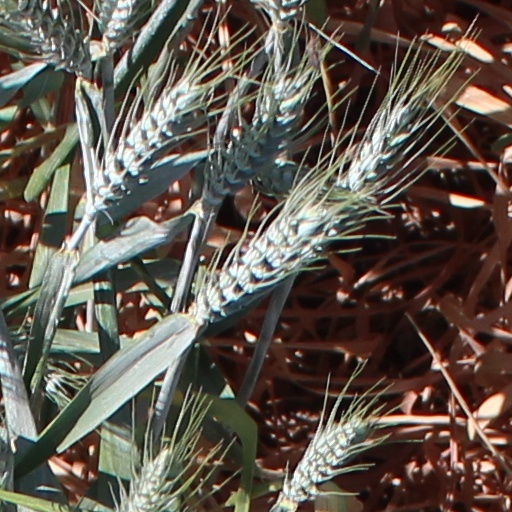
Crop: wheat